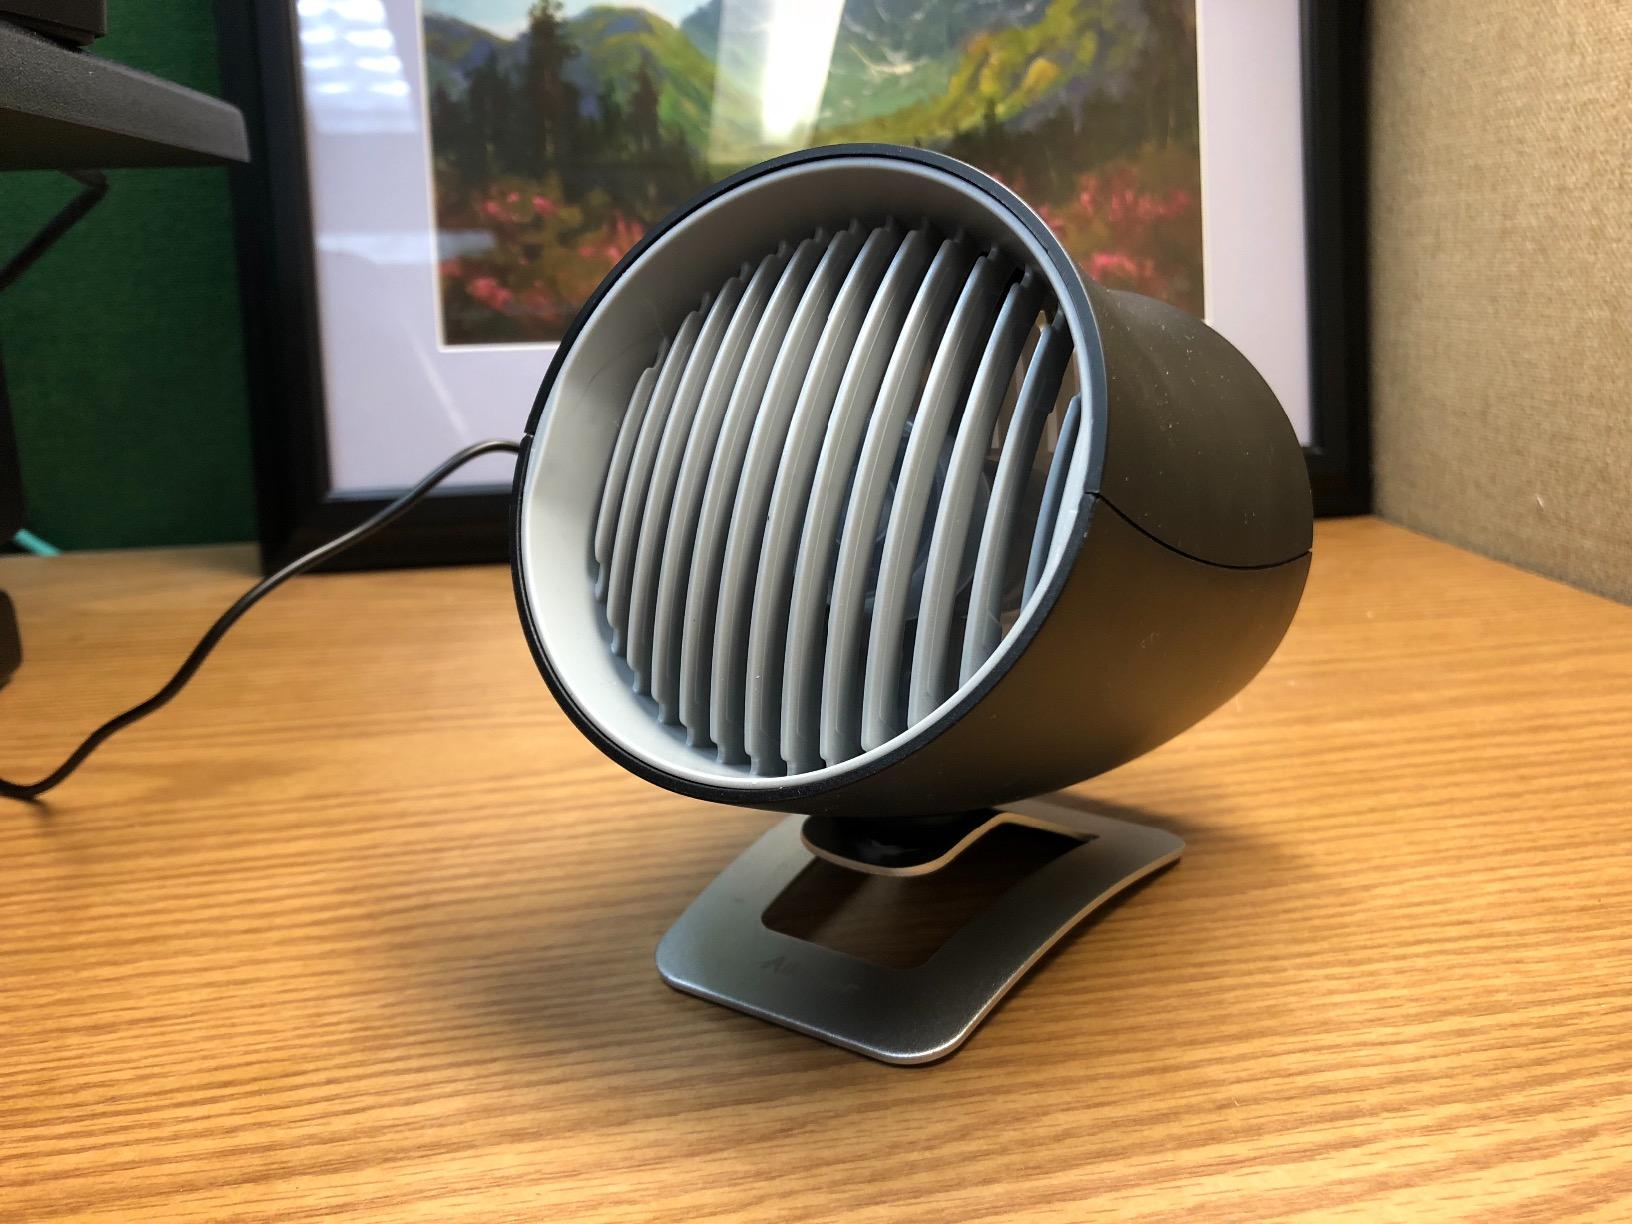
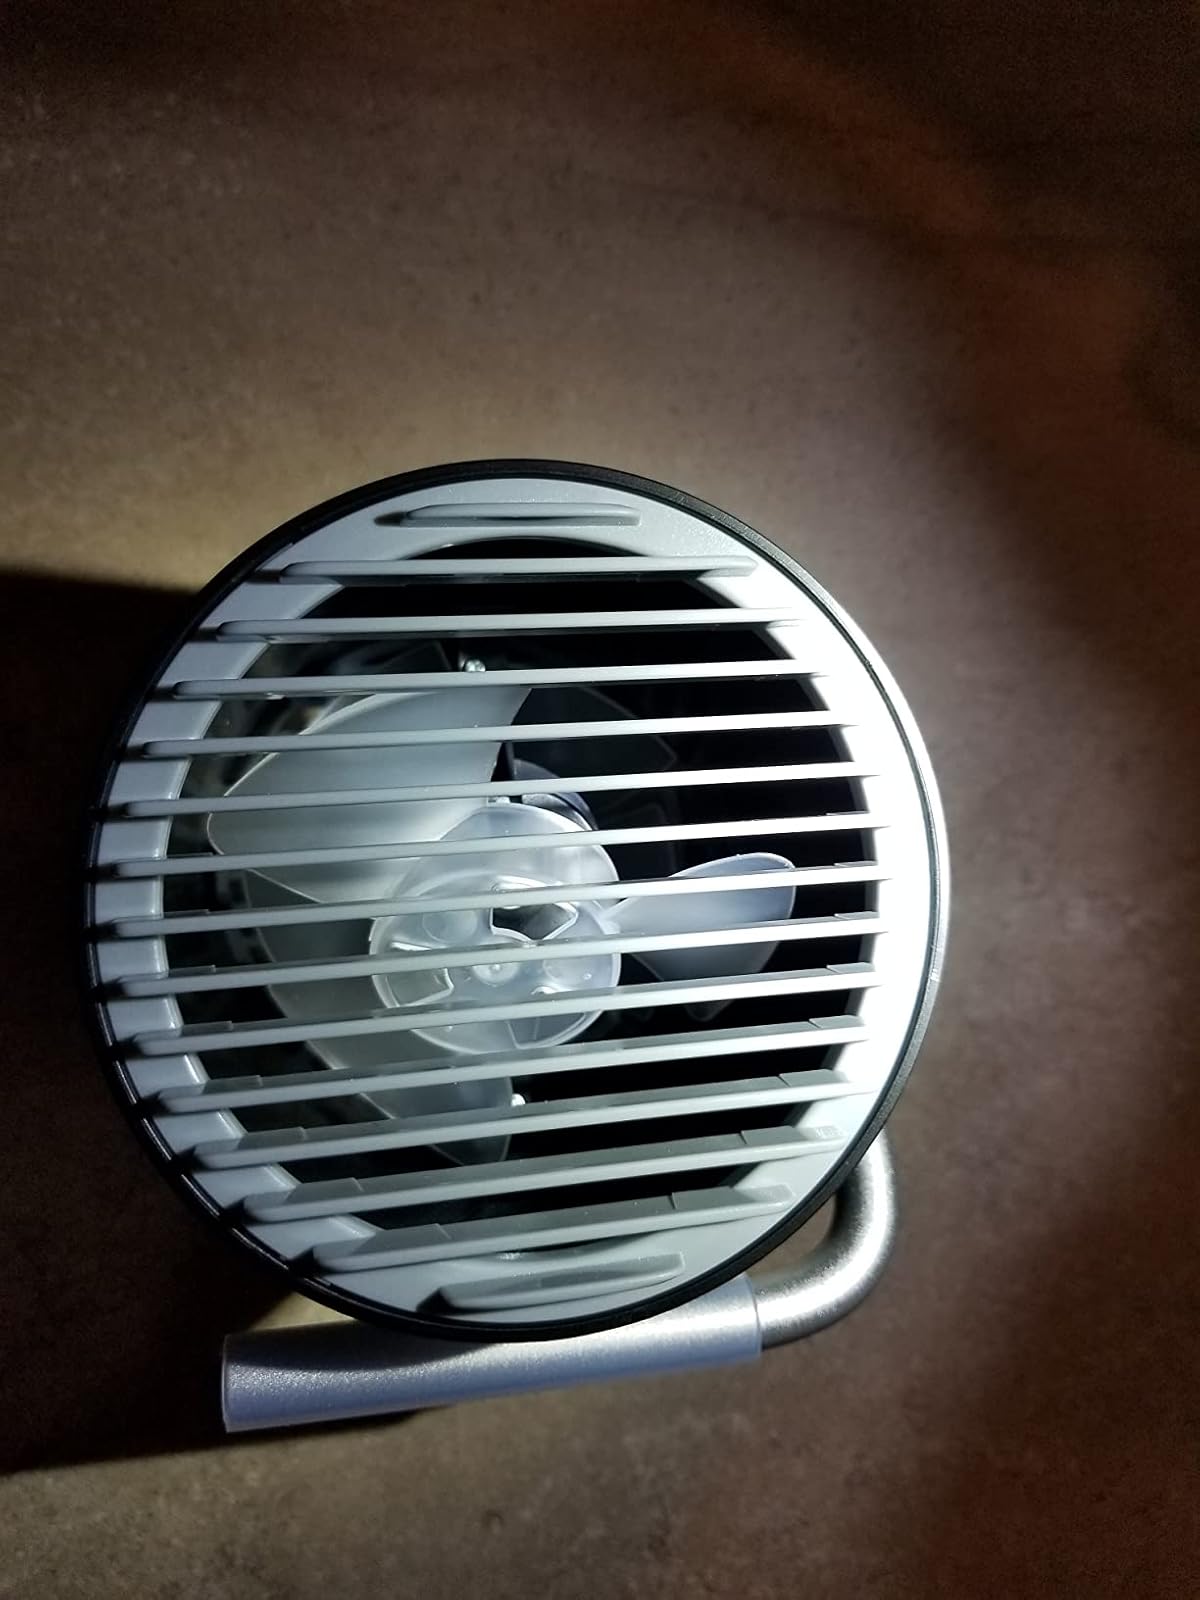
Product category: fan
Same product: no